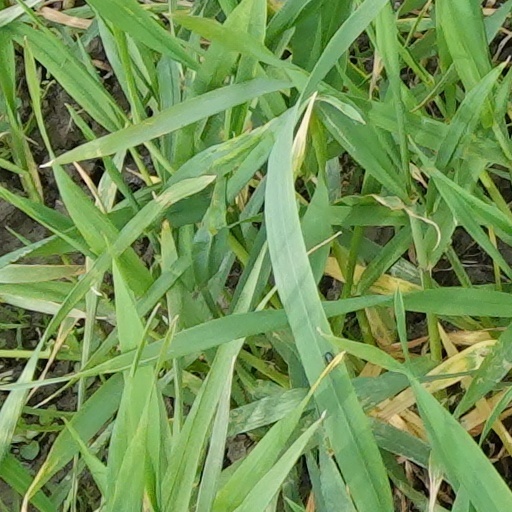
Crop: wheat